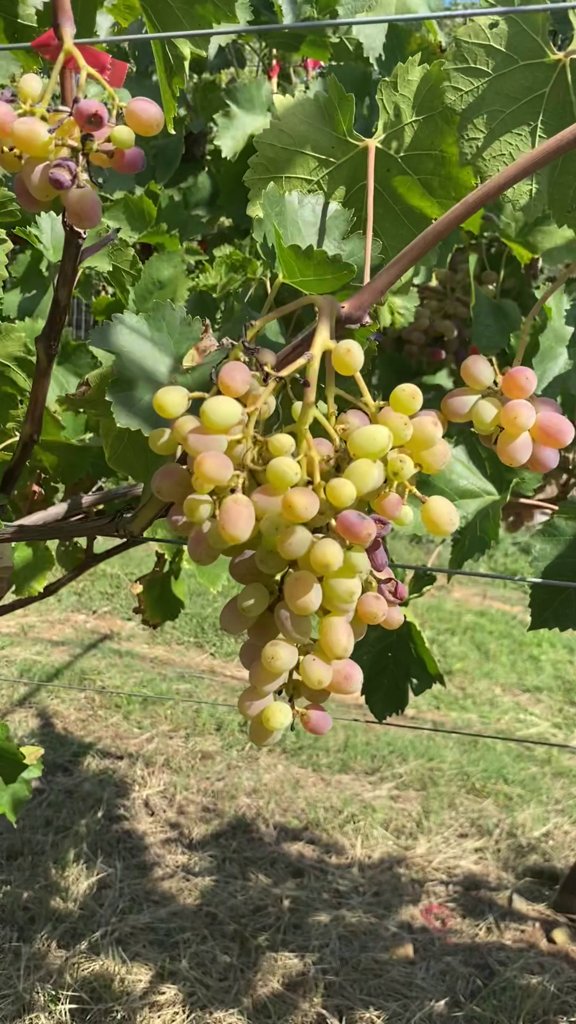
Berries visible: 117
Grape clusters: 3